Ben Eunson

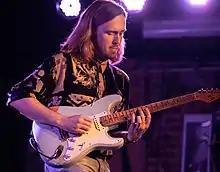

Ben Eunson (born 1989) is an Australian guitarist. Described by "Guitar Player" as “innovative” and having “already had the career of a seasoned veteran”, Eunson released his EP "Autumn" in 2015, followed by his debut solo album "ACE" in 2019.